Swaminarayan

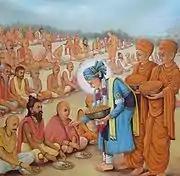
Swaminarayan distributing food among the needy

In 1830, Swaminarayan gathered his followers and announced his departure. He later died on 1 June 1830 (Jeth sud 10, Samvat 1886), and it is believed by followers that, at the time of his death, Swaminarayan left Earth for Akshardham, his abode. He was cremated according to Hindu rites at Lakshmi Wadi in Gadhada.